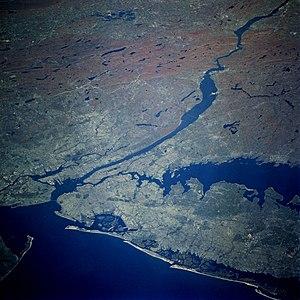
L'Hudson est un fleuve de 507 km de long, coulant principalement dans l'État de New York et formant en partie la frontière entre les États de New York et du New Jersey. Le nom du fleuve provient de Henry Hudson, un Anglais naviguant pour le compte des Provinces-Unies et notamment de la Compagnie néerlandaise des Indes orientales, qui explora le fleuve en 1609. Cependant, le premier Européen en mesure de l'observer fut l'Italien Giovanni da Verrazano en 1524, dont l'expédition fut financée par les marchands florentins de Lyon et par François Iᵉʳ.